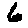
Label: 6